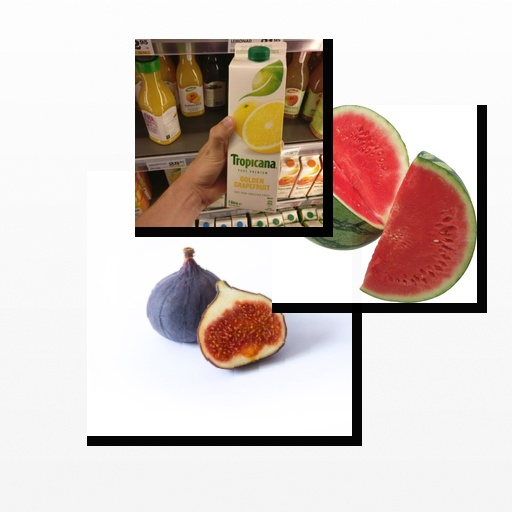
Food items: golden_grapefruit_juice, watermelon, fig